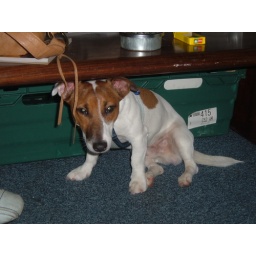
Fudge under cats coffe table